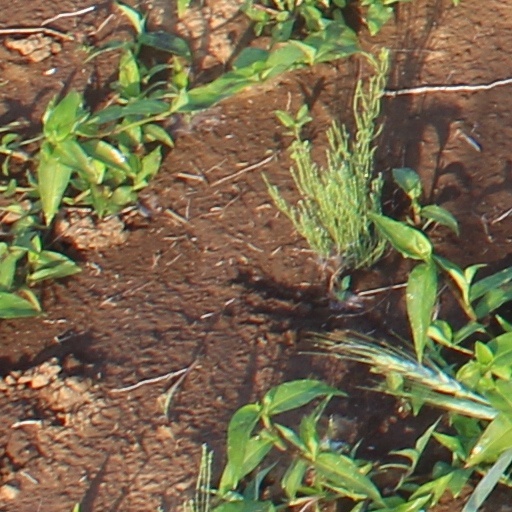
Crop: wheat